Thomas Playford IV

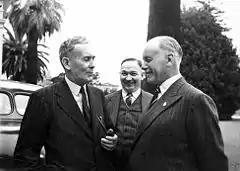
Ben Chifley (left), Labor Prime Minister, enjoyed a strong relationship with Playford (centre), despite their differing political allegiances.

For these developments to occur, Playford personally had to attend to the bureaucracy that stood in the way. He confronted public service workers, and successfully negotiated with the heads of private companies. But it was negotiations with the federal government that were to prove the hardest. In his time as Premier, Playford was to confront seven different Prime Ministers: Lyons, Page, Menzies, Fadden, Curtin, Forde and Chifley. Strangely, he enjoyed best relations with the Laborite Chifley, and had a poor rapport with his fellow conservative, Menzies. During the wartime years, Menzies' reluctance to meet with Playford initially hampered industrial efforts, but Playford's other federal colleagues made sure that deals could be made.